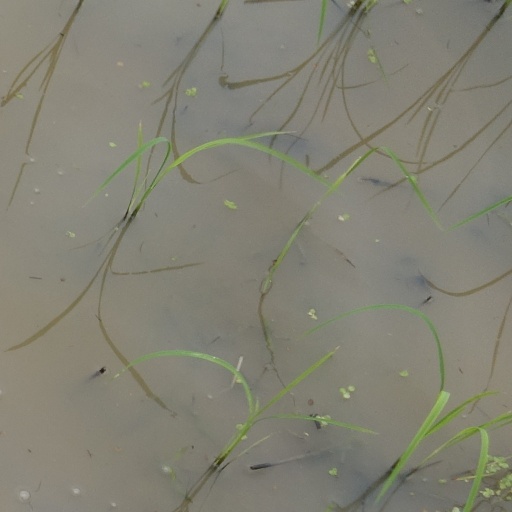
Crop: rice